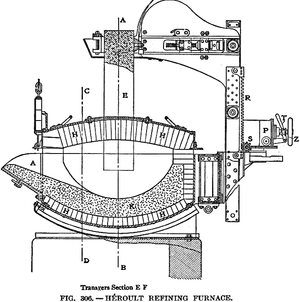
Vue transversale du four à arc électrique de Paul Héroult.